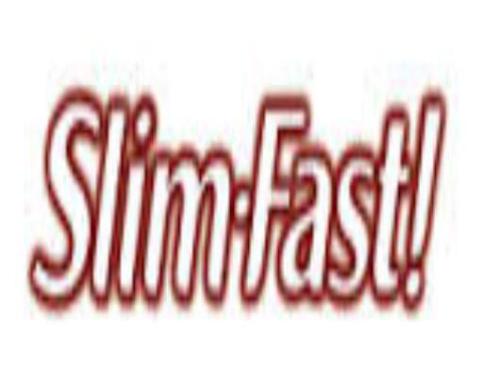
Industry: Food